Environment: real
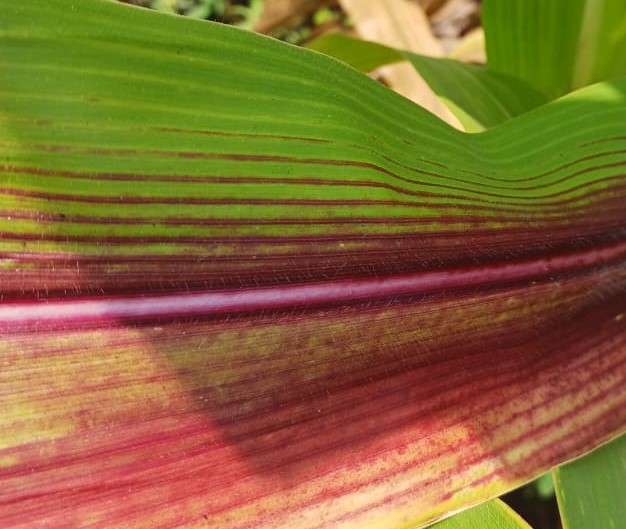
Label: phosphorus_deficiency